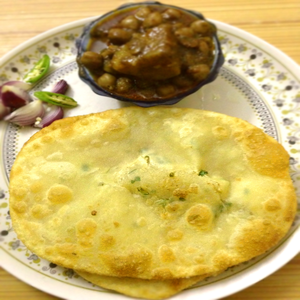
Dish: cholebhature